Feliks Kon

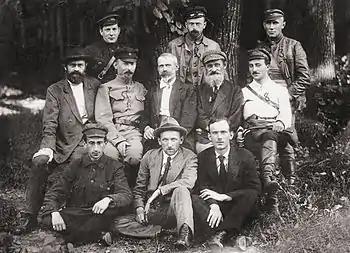
Polrewkom 1920 (in center left to right: Ivan Skvortsov-Stepanov, Felix Dzerzhinsky, Julian Marchlewski, Feliks Kon)

Born in Warsaw, Kon was the son of Yakov (Jakub) Kon and a Georgian Jewish woman who was brought up in Russia. His parents were both patriotic revolutionaries and took part in the Polish national movements such as the January Uprising. He was trained as a historian and a journalist, but was involved in politics. He had limited knowledge of Polish affairs at first, but intuitively felt the revolutionary element among Polish workers that he could mobilize.